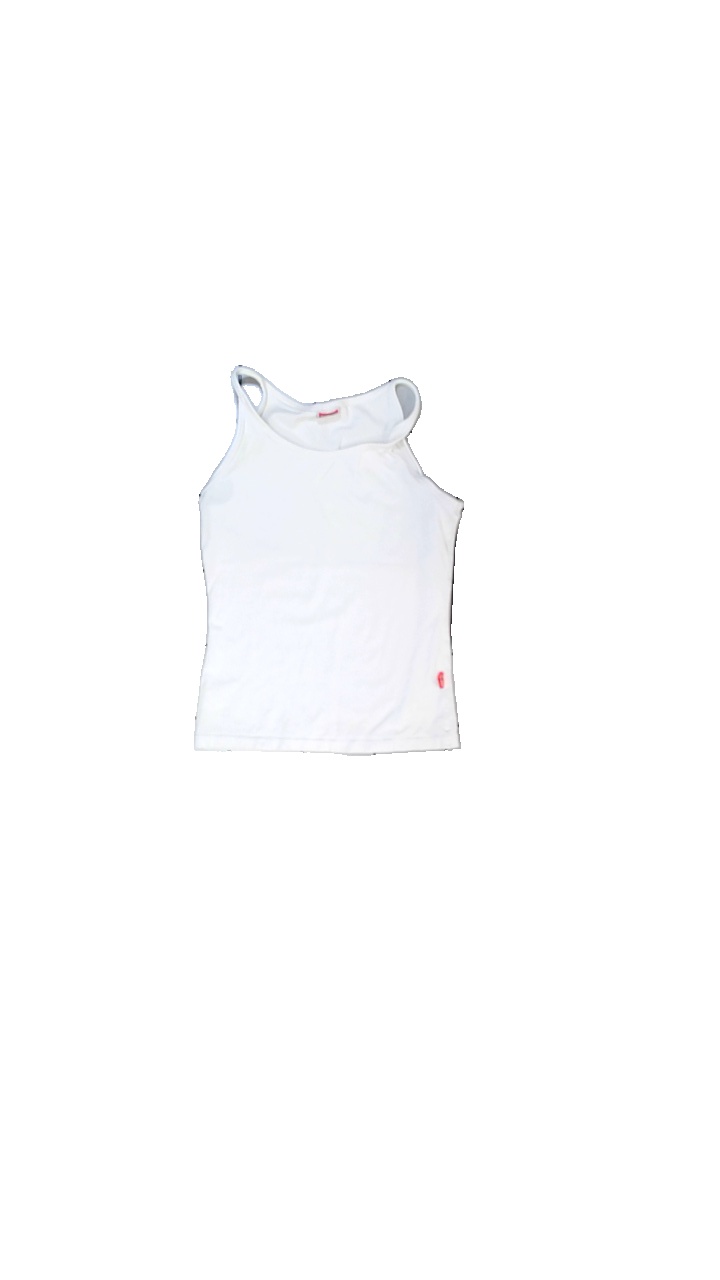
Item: Tank Top (Ladies)
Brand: Monki
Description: randigt linne
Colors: White, Blue
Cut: C-collar
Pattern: Striped
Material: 50% polyester 50% viskos
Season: All
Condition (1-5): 4
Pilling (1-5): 4
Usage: Reuse
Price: <50